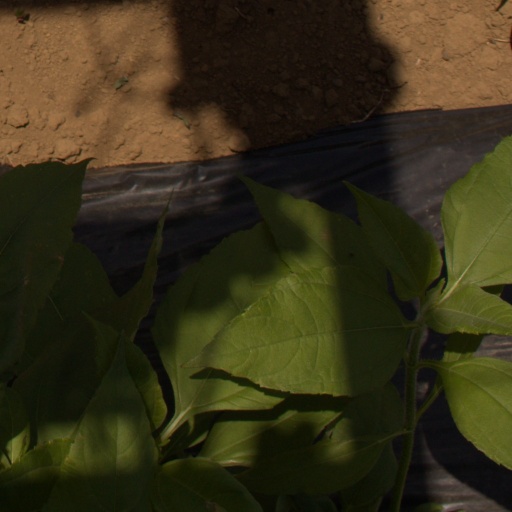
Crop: Jerusalem artichoke